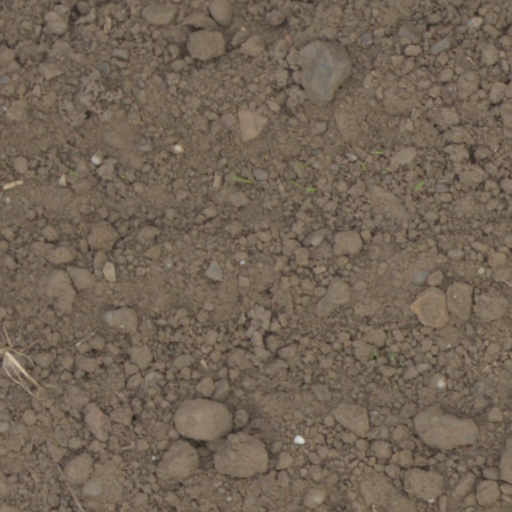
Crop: wheat